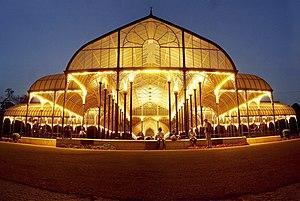
Lal Bagh, ou jardins botaniques de Lal Bagh, est un jardin botanique de Bangalore, en Inde.